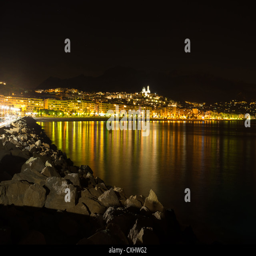
bay reflecting the lights of the old town